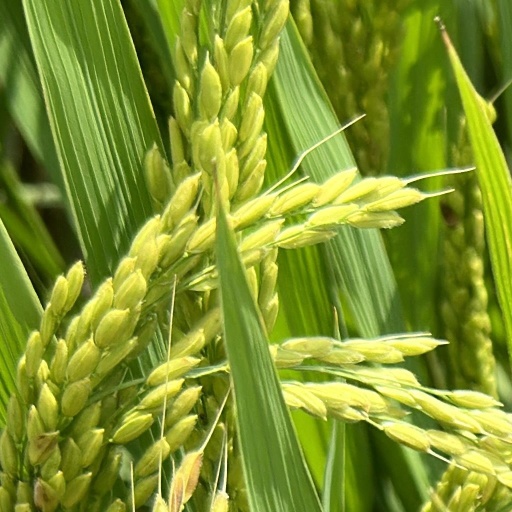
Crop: rice